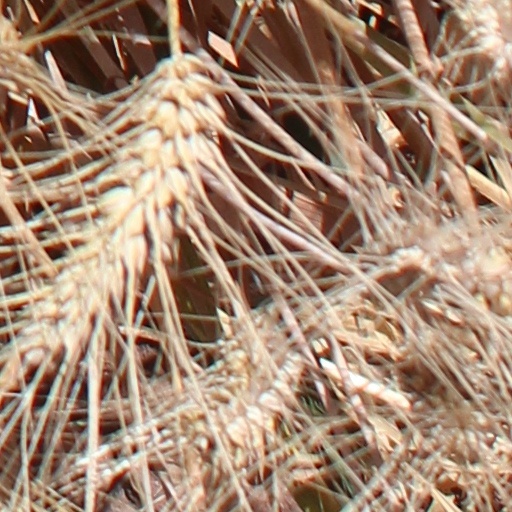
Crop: wheat